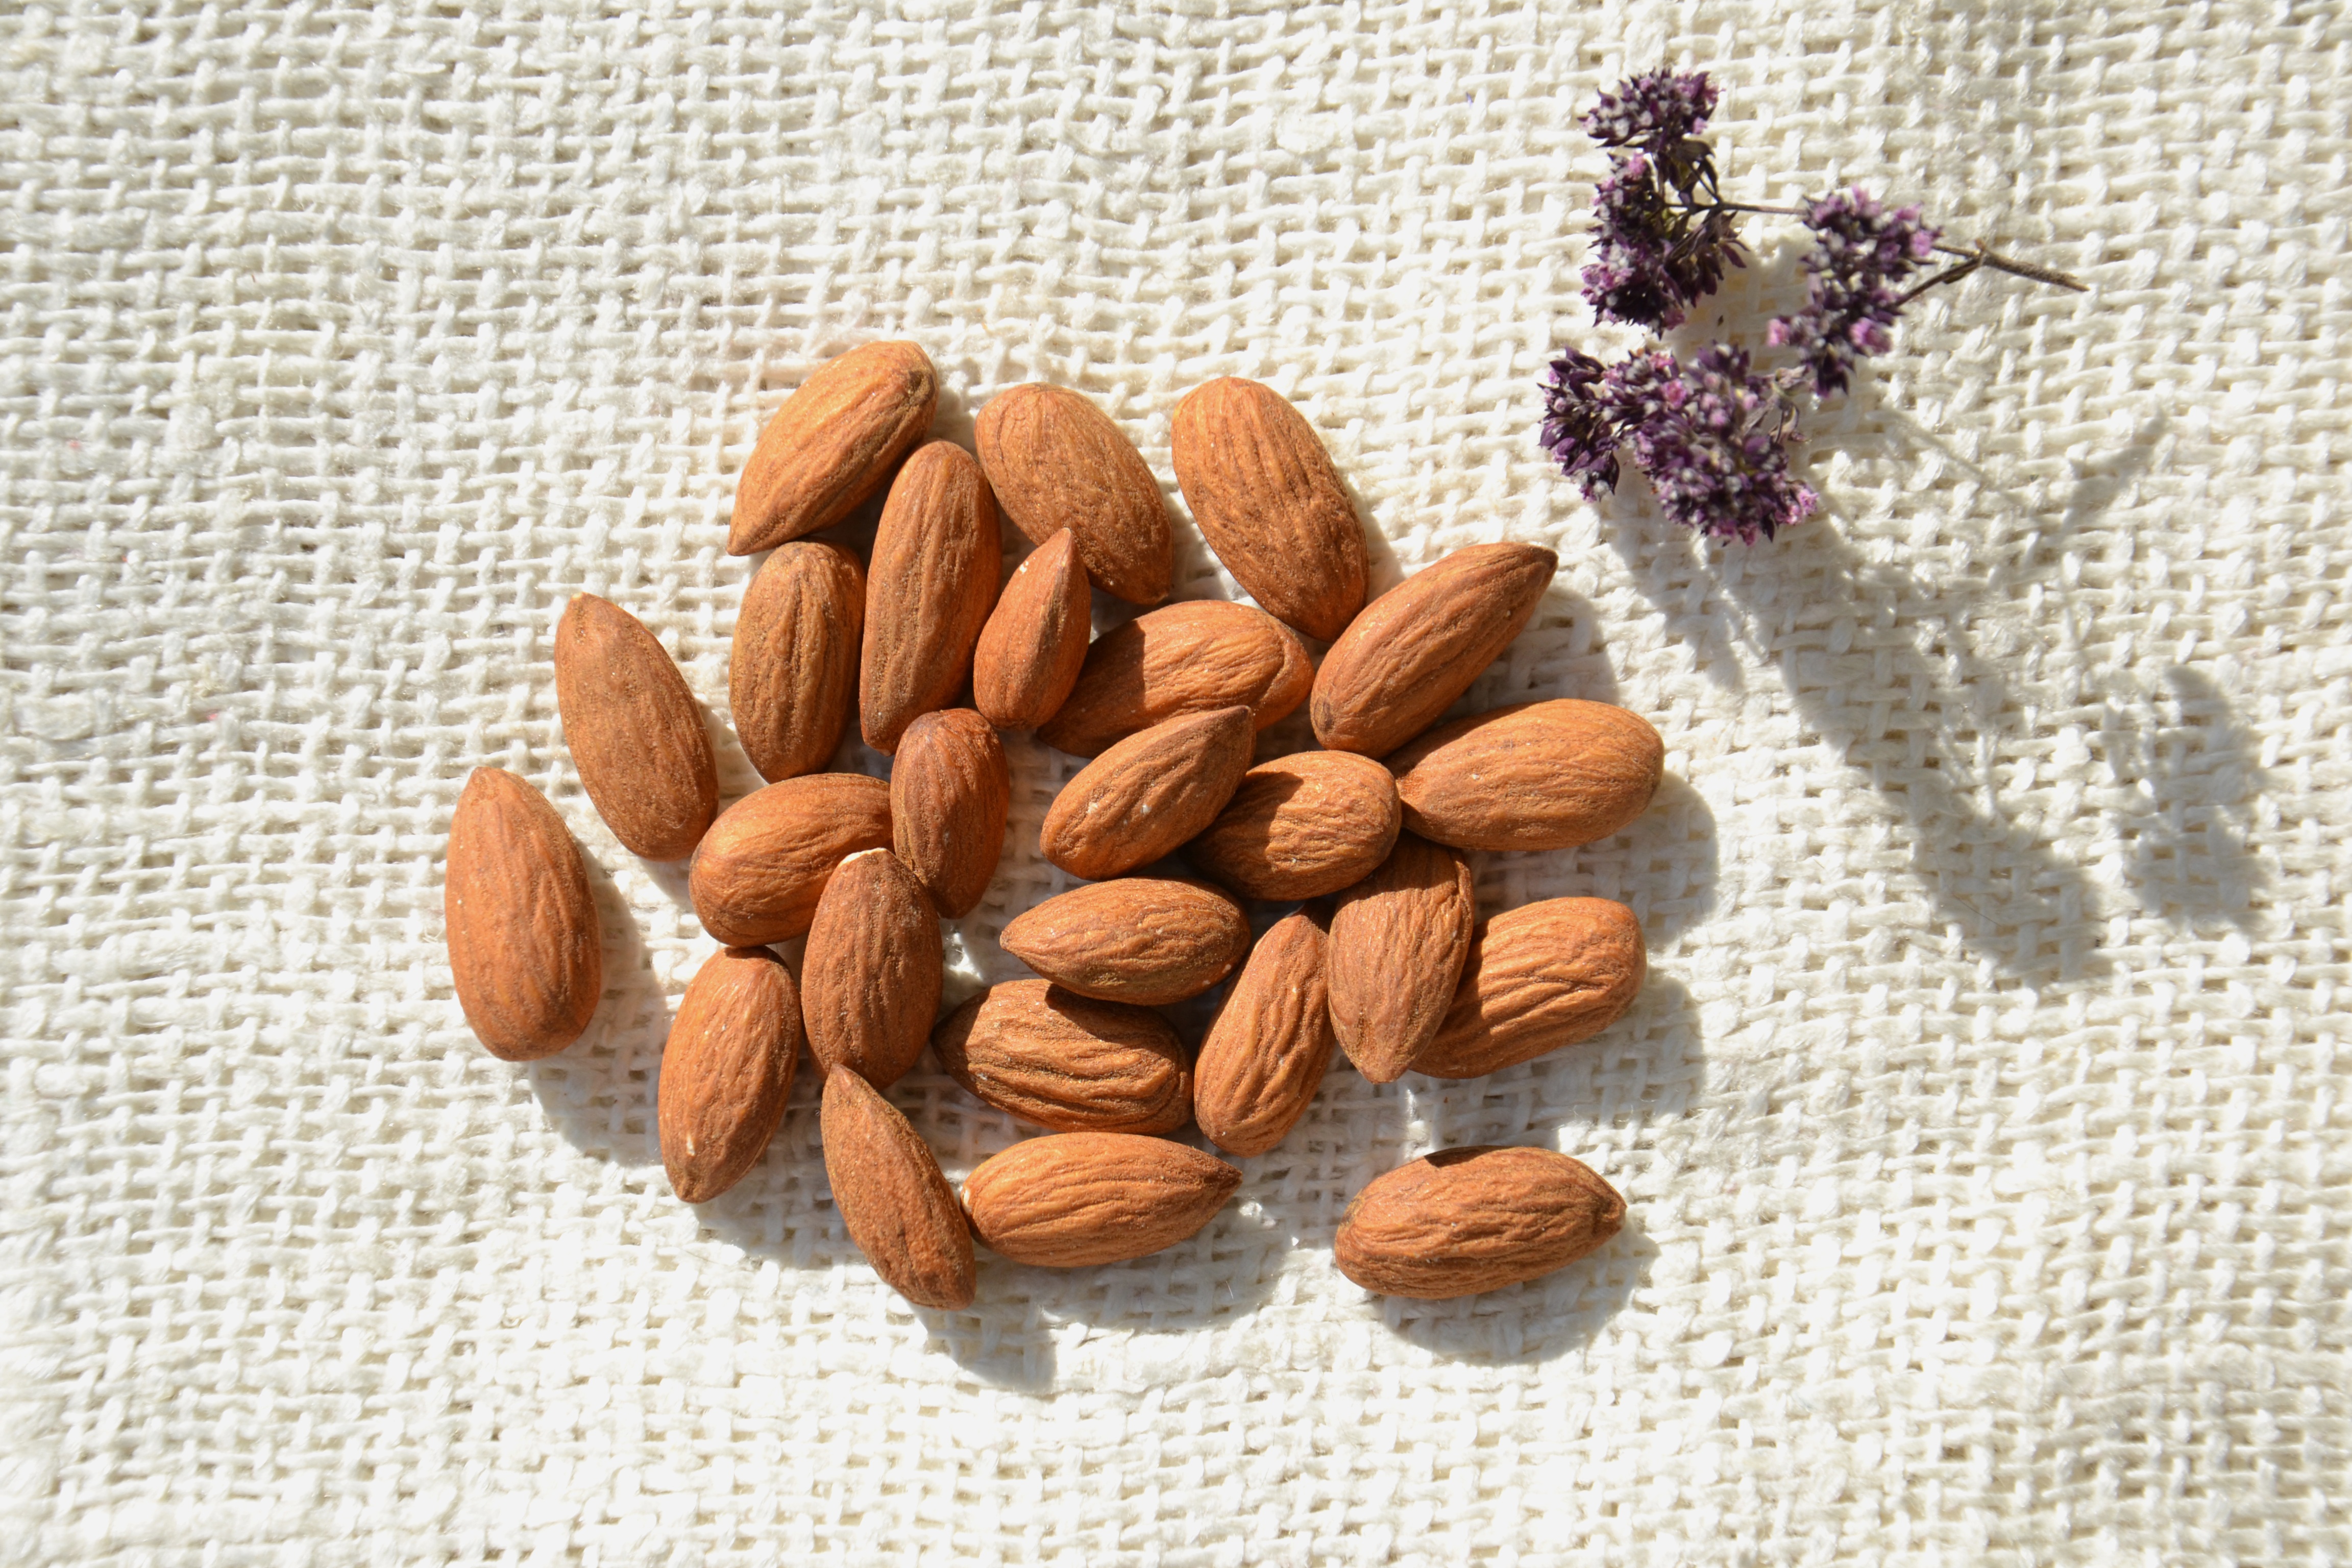
plant, fruit, food, spice, produce, almond, kernel, nuts, diet, healthy eating, products, medicinal plant, flavor, vegetarianism, flowering plant, useful, rose family, nutrients, healthy foods, almond oil, grass family, land plant, nuts seeds